Northeast Corridor Line

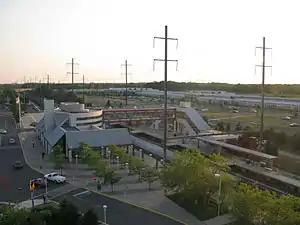
Hamilton station's building

All service on the Northeast Corridor Line is electric via overhead lines and uses either Budd/GE Arrow III multiple unit cars during rush hours and normally one to two sets on the weekends, and push-pull locomotive trains hauled by ALP-46, an electric or ALP-45DP dual-mode locomotive, at all times. These trains are made up of Comet series cars or Bombardier Transportation MultiLevels.